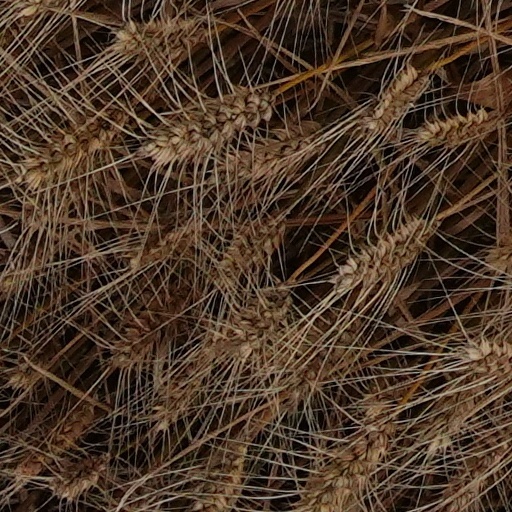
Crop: wheat